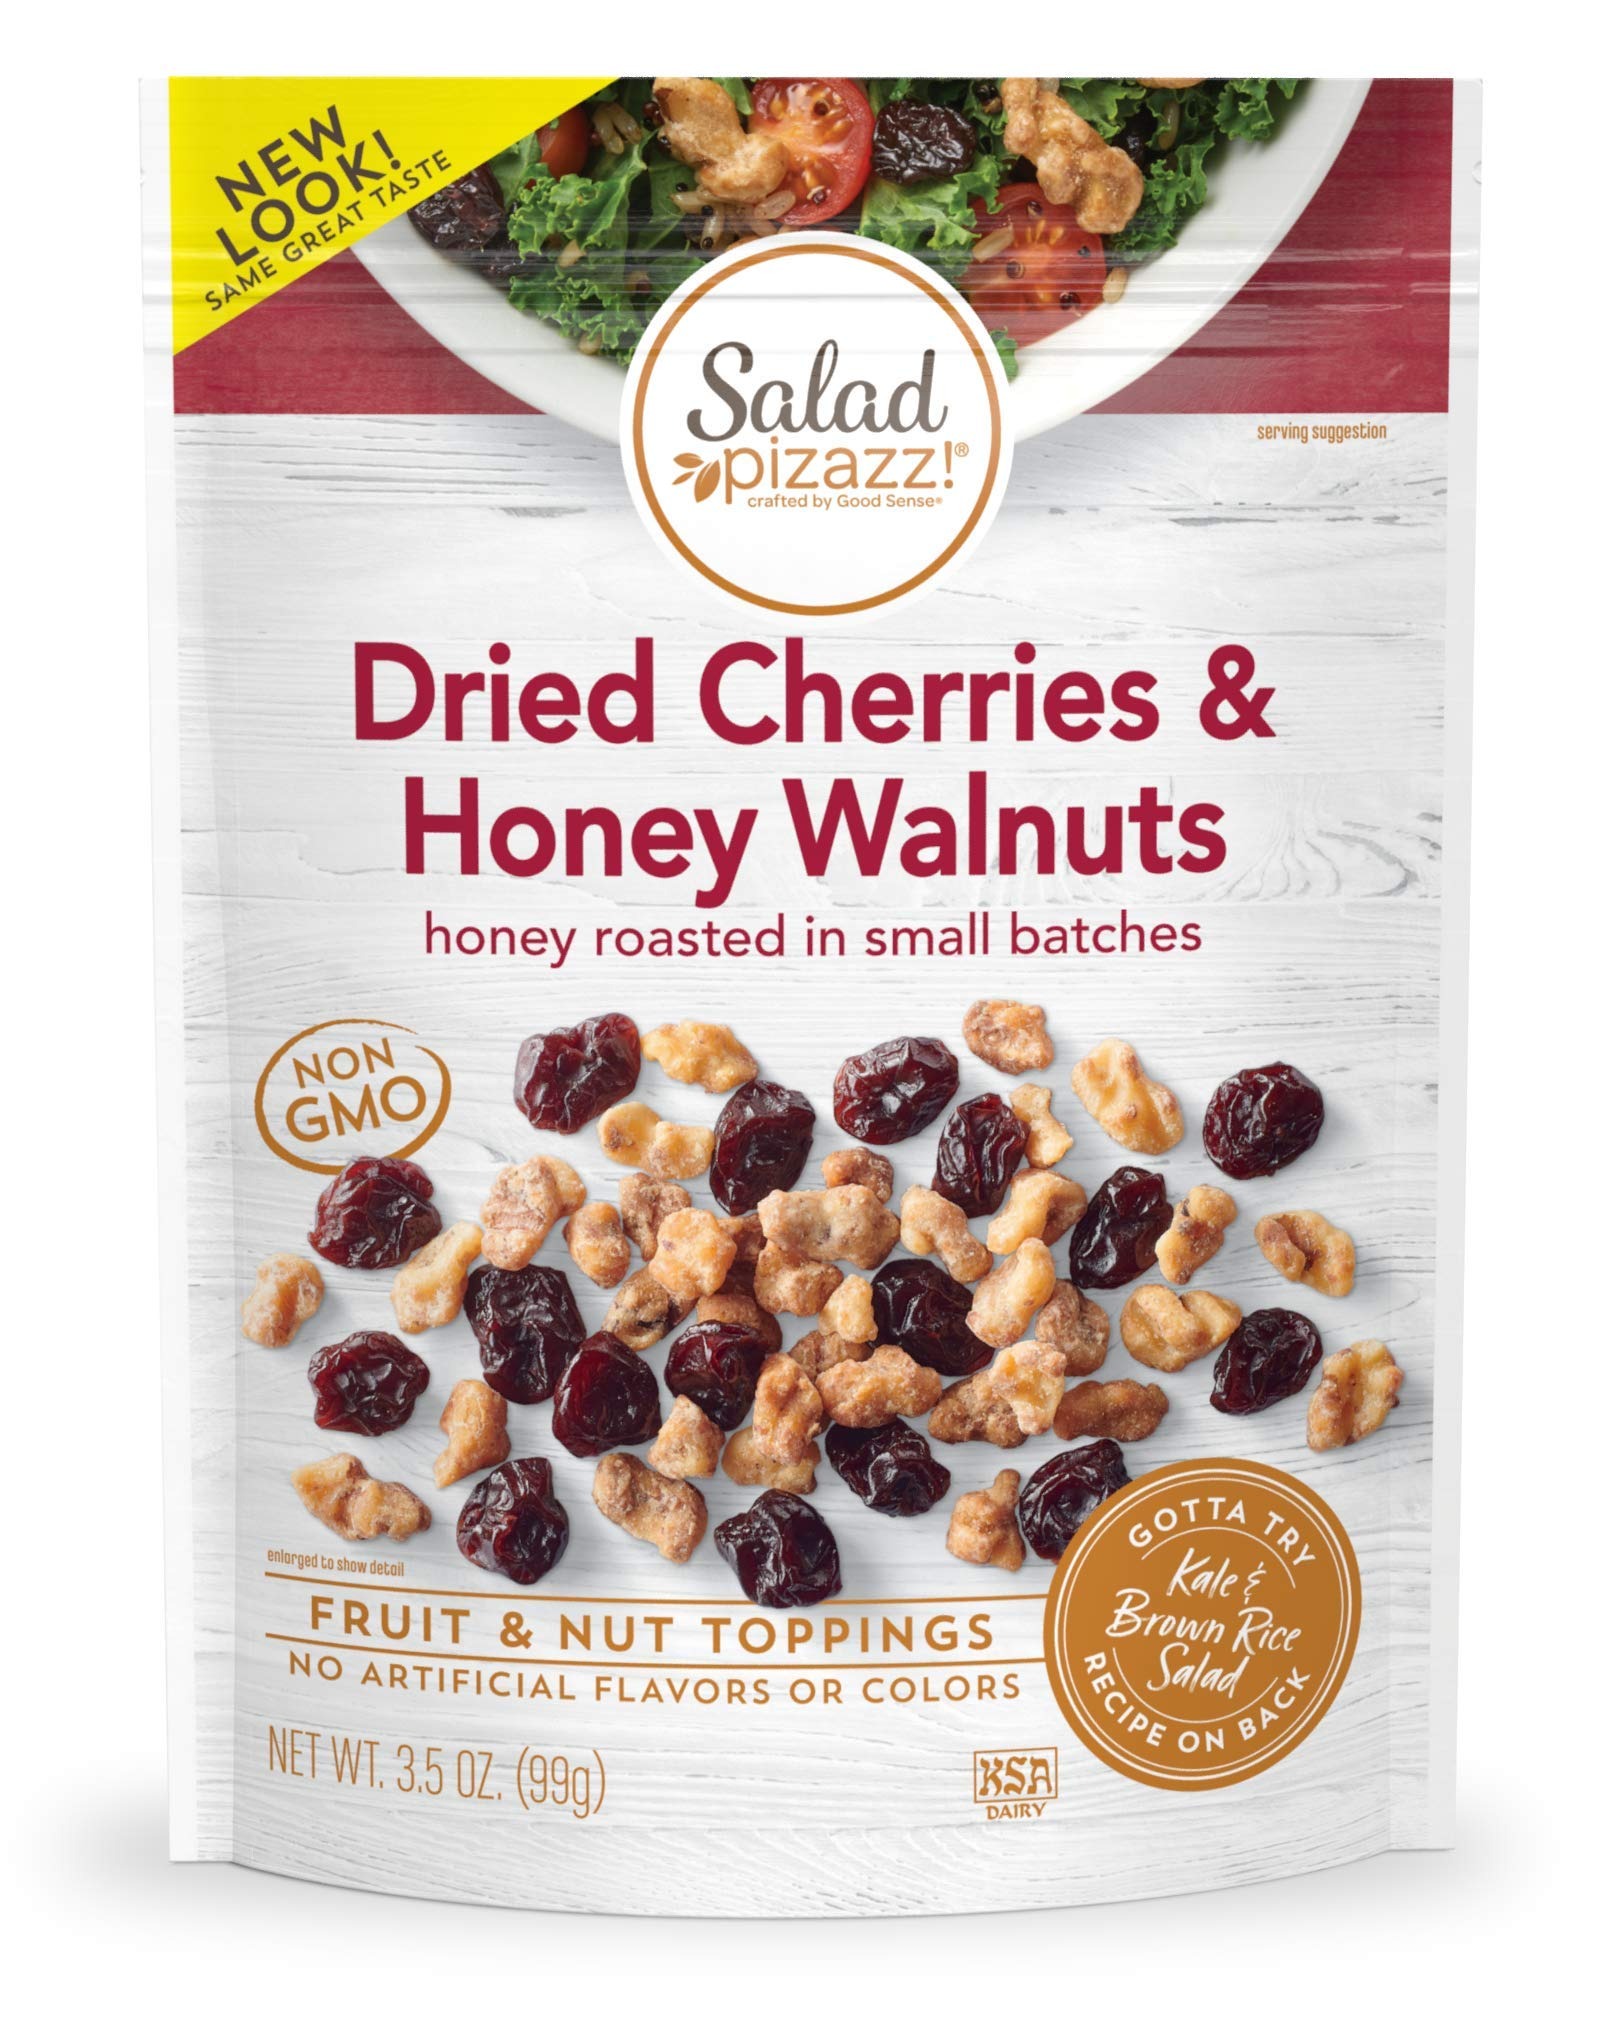
Item Name: Salad Pizazz ! | Salad Topping | OZ - 12 3.5OZ (3.5 ) Resealable Bags Dried Cherries & Honey Toasted Walnuts ,42 Ounce
Bullet Point 1: Pack of 12 - 3.5oz bags of delicious dried cherries & glazed walnuts
Bullet Point 2: Add additional flavor and crunch to you salads
Bullet Point 3: Good source or protein and Omega-3s
Bullet Point 4: Salad Pizazz salad toppers come in a variety of unique flavors
Bullet Point 5: Allergen information: tree_nuts
Value: 42.0
Unit: Ounce

Price: 2.97